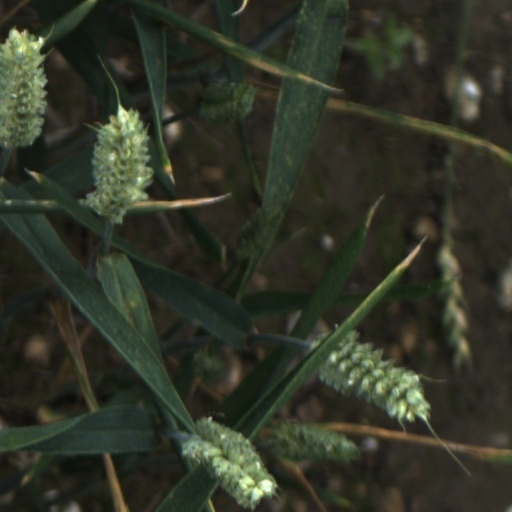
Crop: wheat